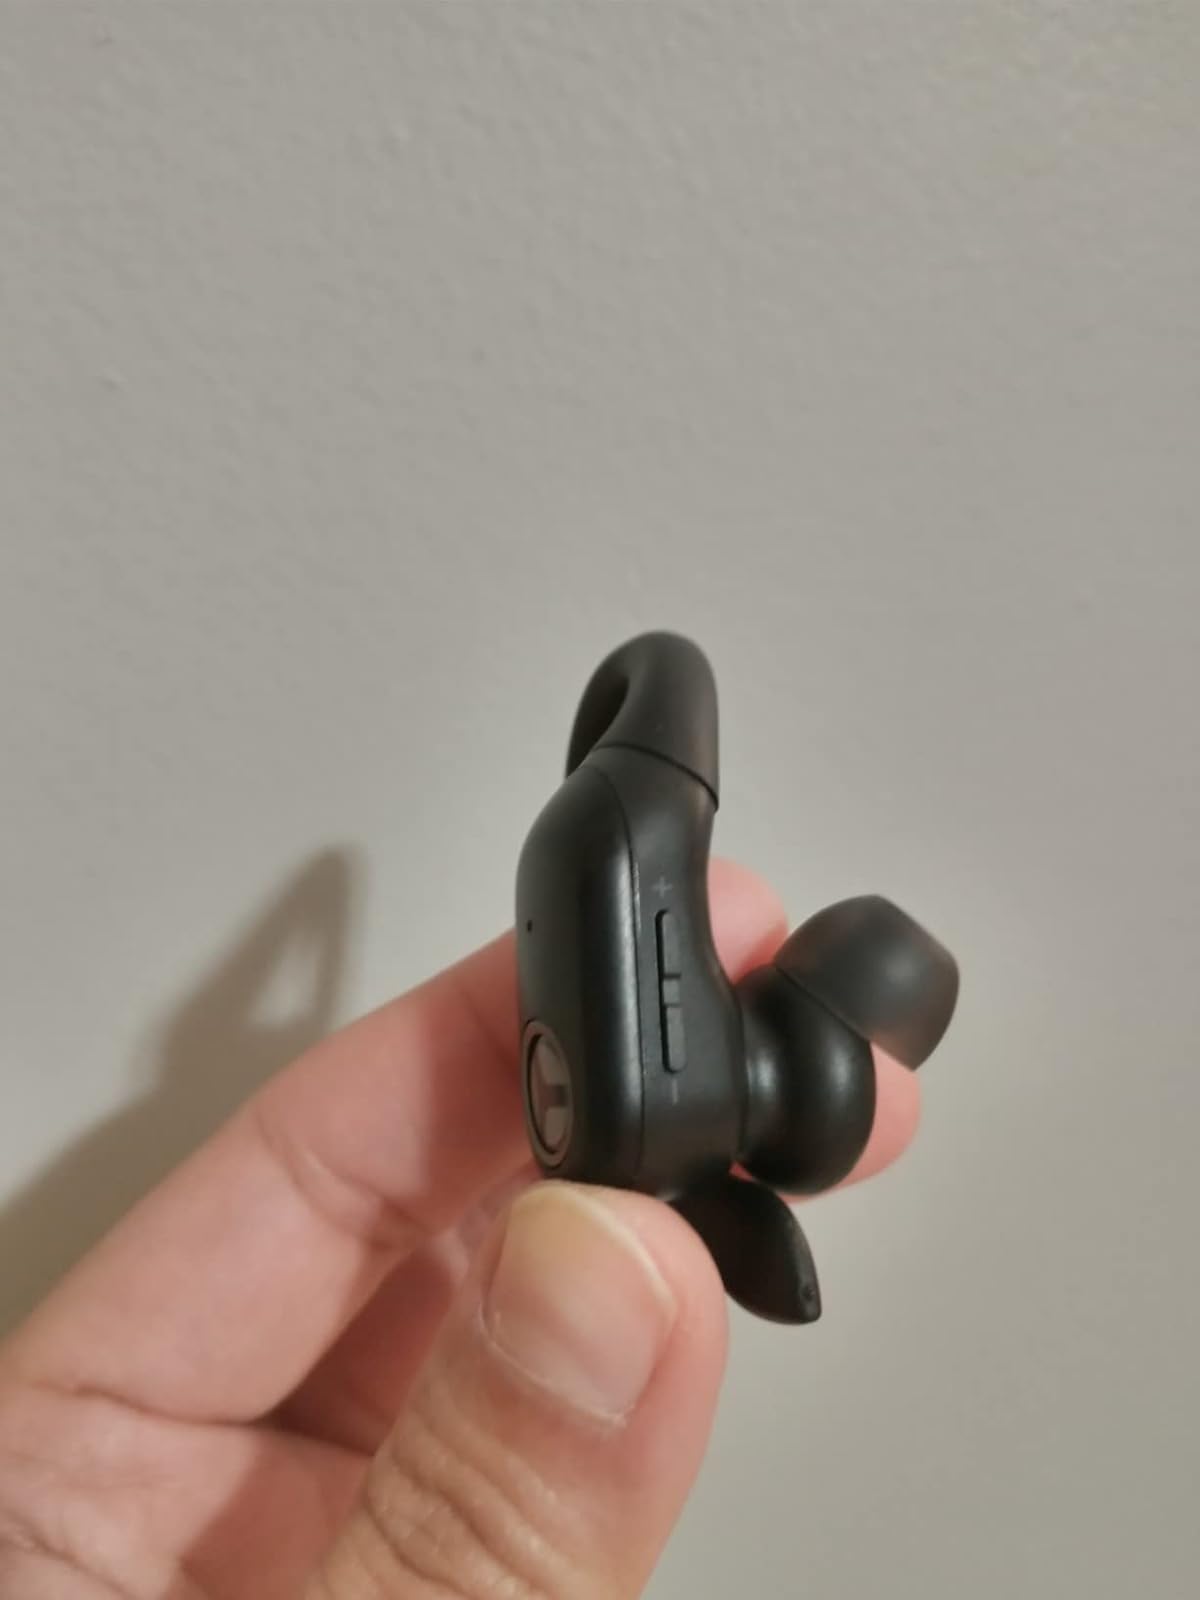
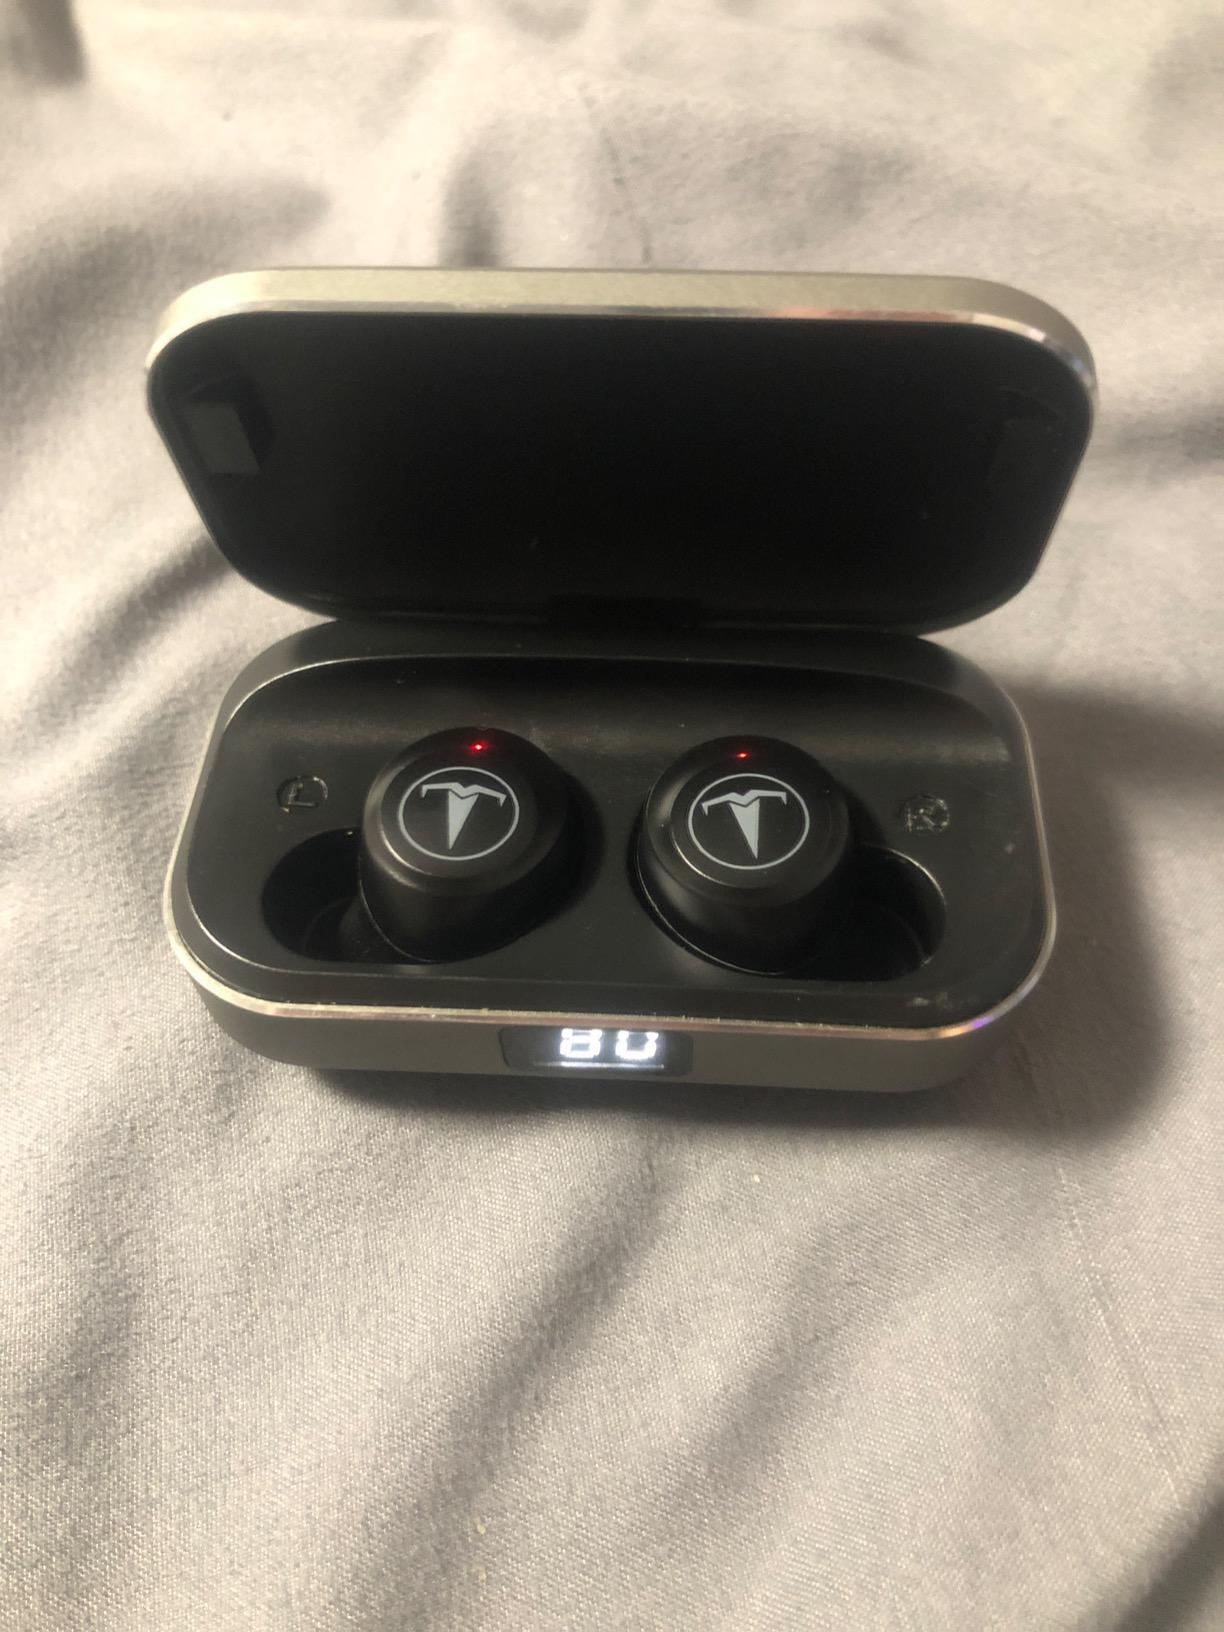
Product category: earbuds
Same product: no